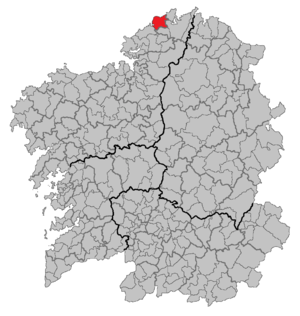
Cedeira est une municipalité de la province de La Corogne située dans le nord ouest de l'Espagne, faisant partie de la communauté autonome de Galice.